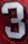
Number: 3